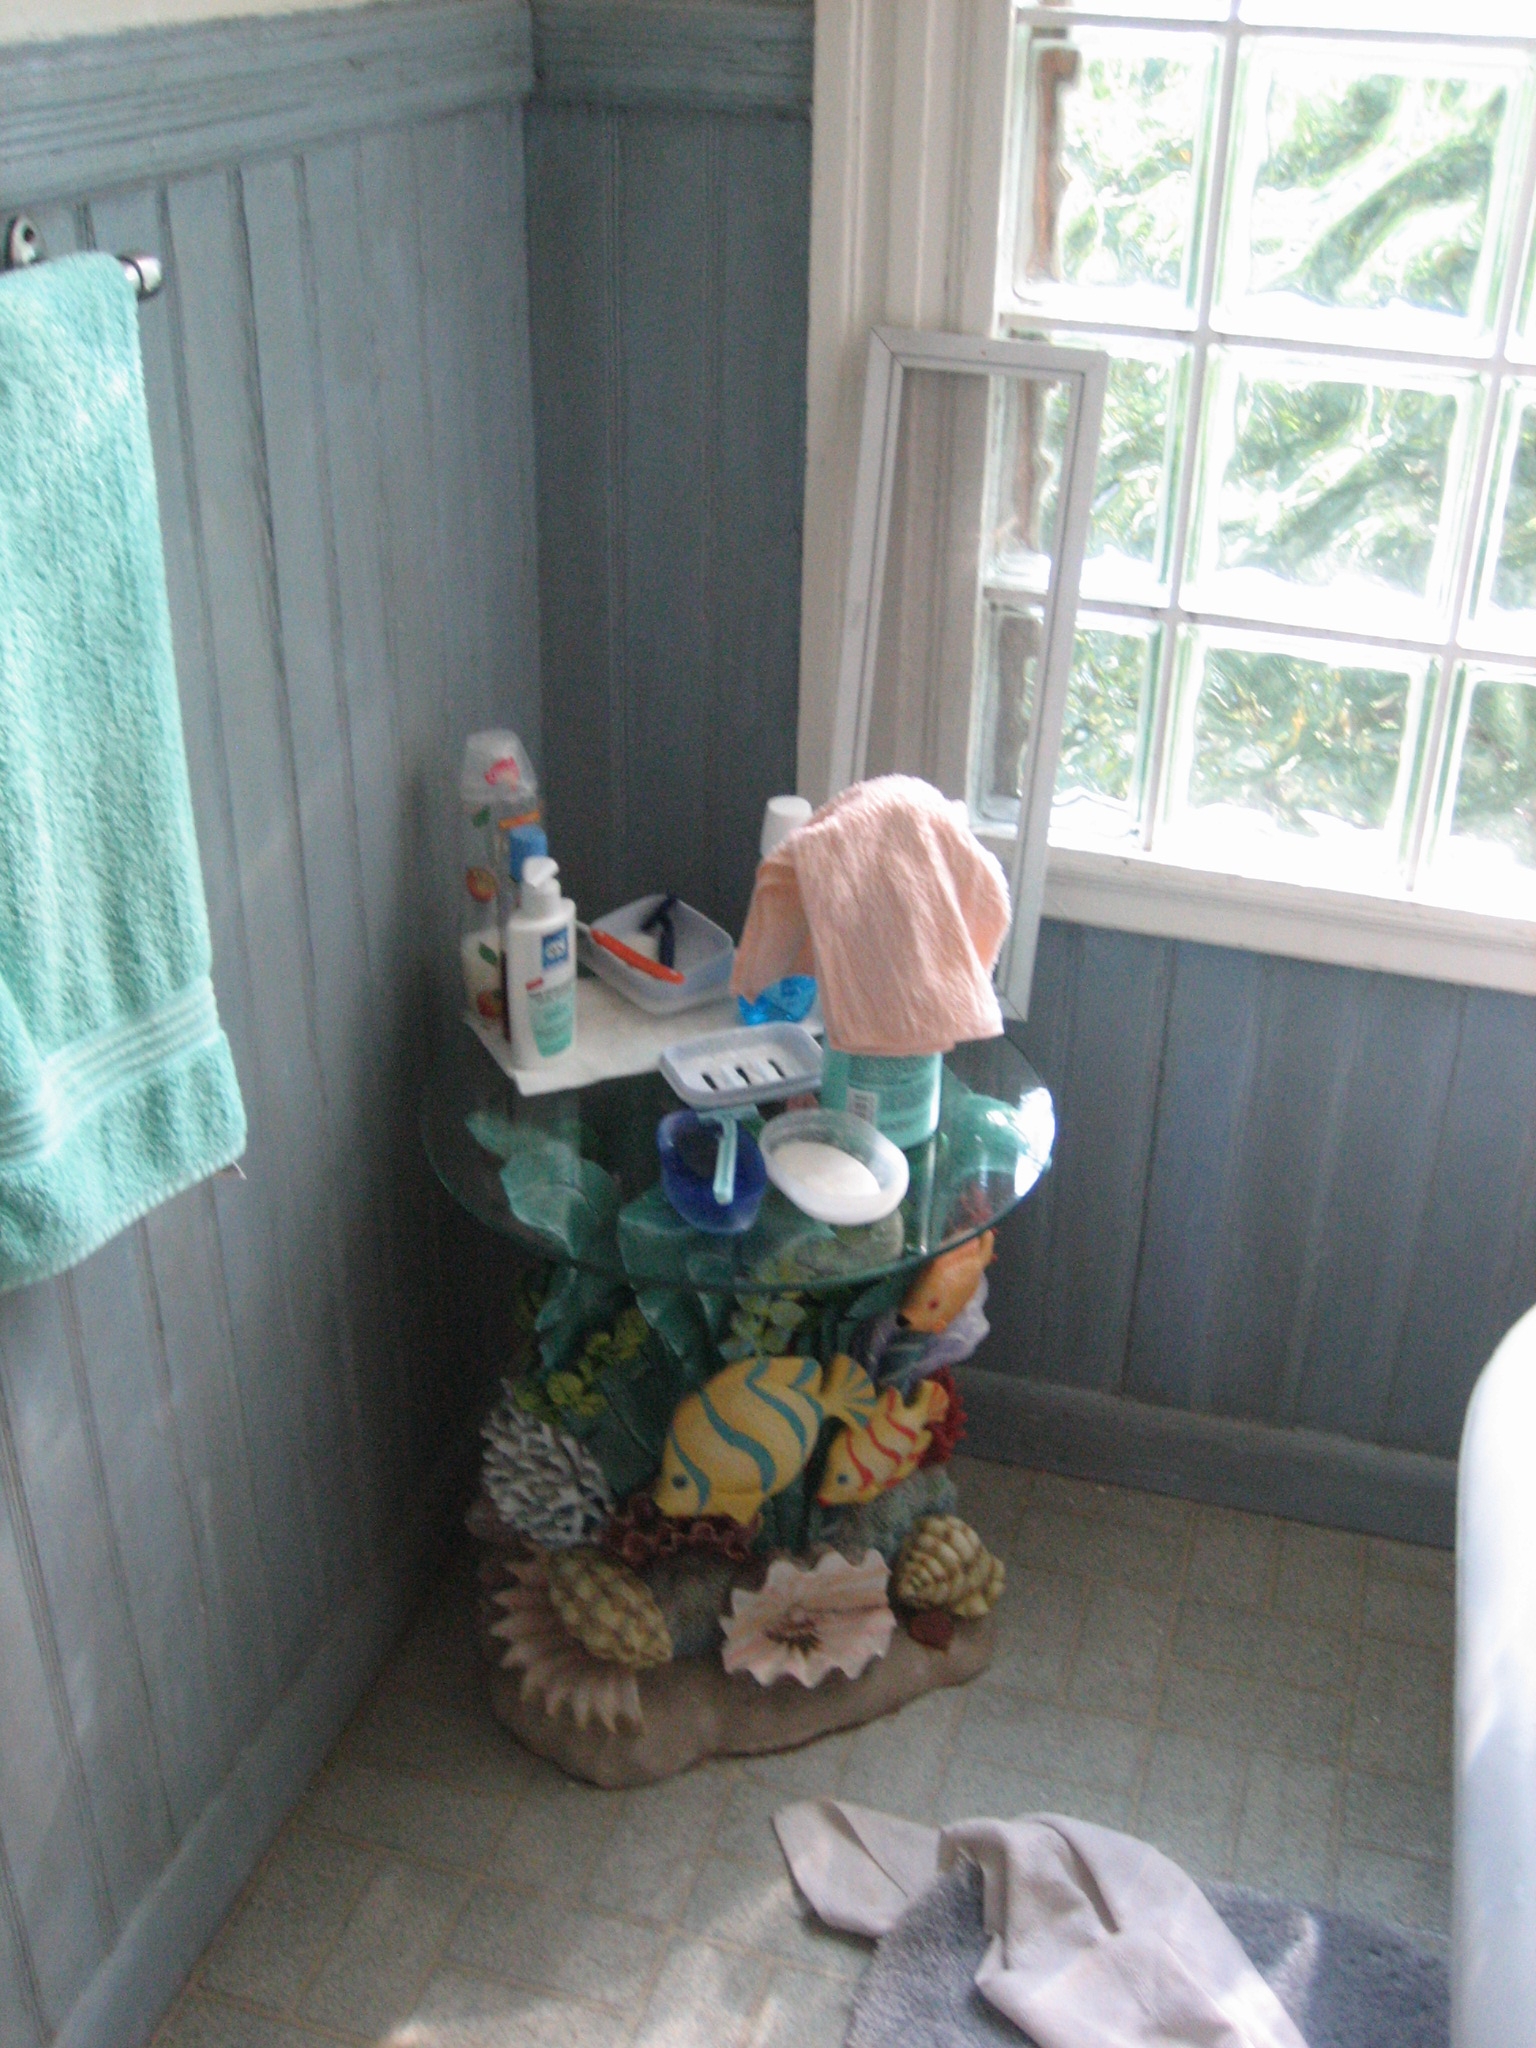
Room type: bathroom